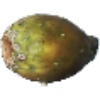
Label: cactus_fruit